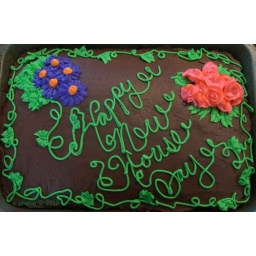
Cake I decorated for Casey and Liz. The pink roses I made just to mimic the pink roses in the garden.